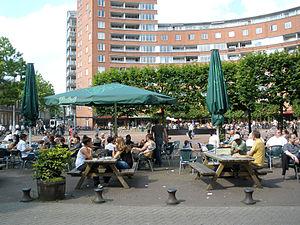
Marie Heinekenplein est une place principale de la ville d'Amsterdam, située dans le quartier du Pijp, dans l'arrondissement de Zuid. Aménagée en 1990, elle se trouve sur l'une des principales rues de l'arrondissement, Ferdinand Bolstraat qui suit un tracé nord-sud. Elle constitue avec Gerard Douplein, située à quelques minutes à pied l'une des principales places du Pijp, connues pour ses bars et restaurants. Elle est séparée du Stadhouderskade par l'ancienne brasserie Heineken, qui abrite aujourd'hui le musée Heineken Experience et un immeuble moderne d'habitations. La majeure partie de l'ancienne brasserie, qui occupait l'emplacement actuel de la place fut détruit en 1988. À certaines périodes de l'année, la place accueille divers événements et manifestations comme des concerts ou des projections de cinéma en plein air.